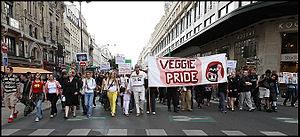
La Veggie Pride est une manifestation annuelle de personnes exprimant leur fierté de refuser de manger les animaux, dénonçant les discriminations dont elles s'estiment victimes, dans leur vie sociale ou dans la défense de leurs idées, notamment les droits des animaux. Elle vise à lutter contre le spécisme et à ouvrir le débat sur la légitimité de la consommation des animaux.